Sonoma County wine

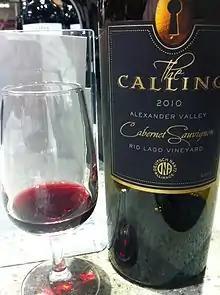
A Cabernet Sauvignon from Alexander Valley

The Alexander Valley AVA is one of the most densely planted of all of Sonoma County's AVAs. Located along the Russian River, the boundary of this appellation extends north of Healdsburg up to Mendocino County north of Cloverdale. Viticulture has existed in the area since the 1850s but the wine industry has only fairly recently experienced success beginning in the 1960s with Simi Winery. Significant purchases of vineyard land by E & J Gallo Winery in 1988 and Kendall-Jackson in 1996 also raised the profile of the Alexander Valley. The profile of Alexander Valley wines has historically centered around the approachability and richness of the wines with Cabernet Sauvignon being noted for characteristic chocolate notes and warm mouthfeel. After Cabernet, Chardonnay is one of the leading variety plantings followed by Sauvignon blanc and Zinfandel.